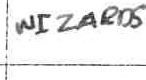
Label: Wizards